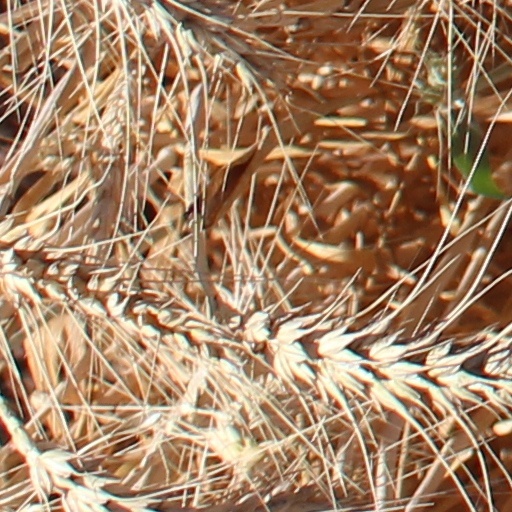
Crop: wheat